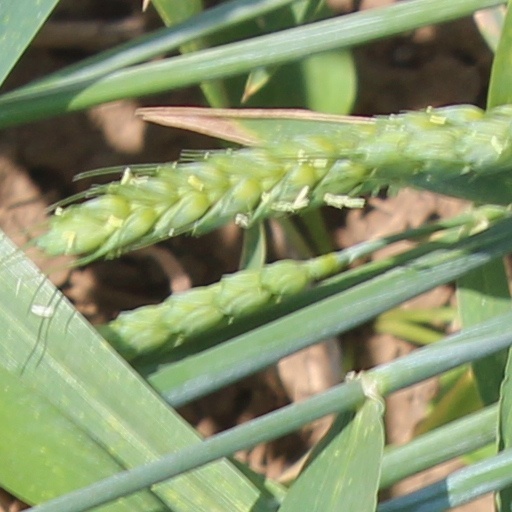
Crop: wheat